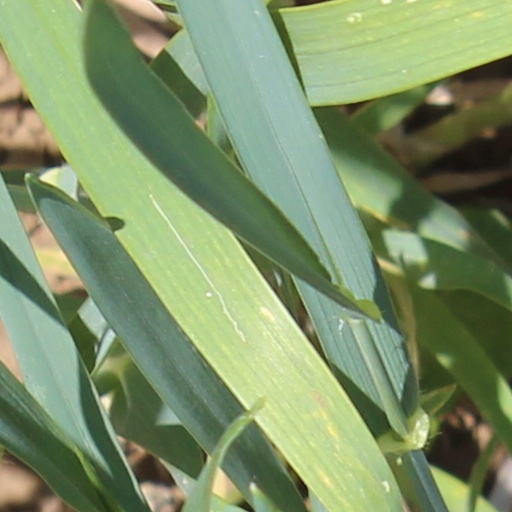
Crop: wheat